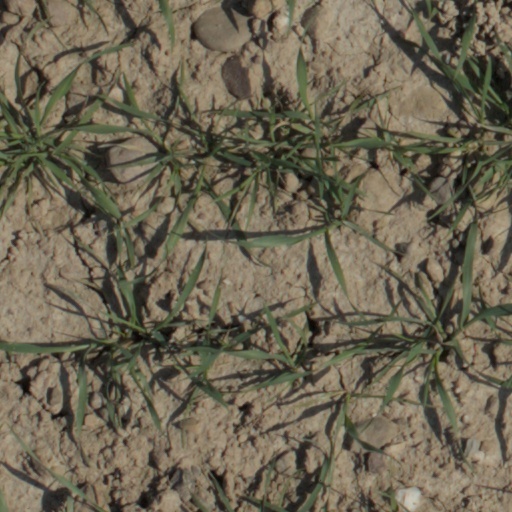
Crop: wheat